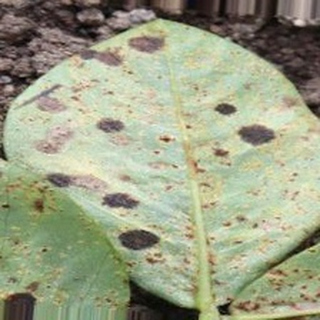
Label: groundnut_rust